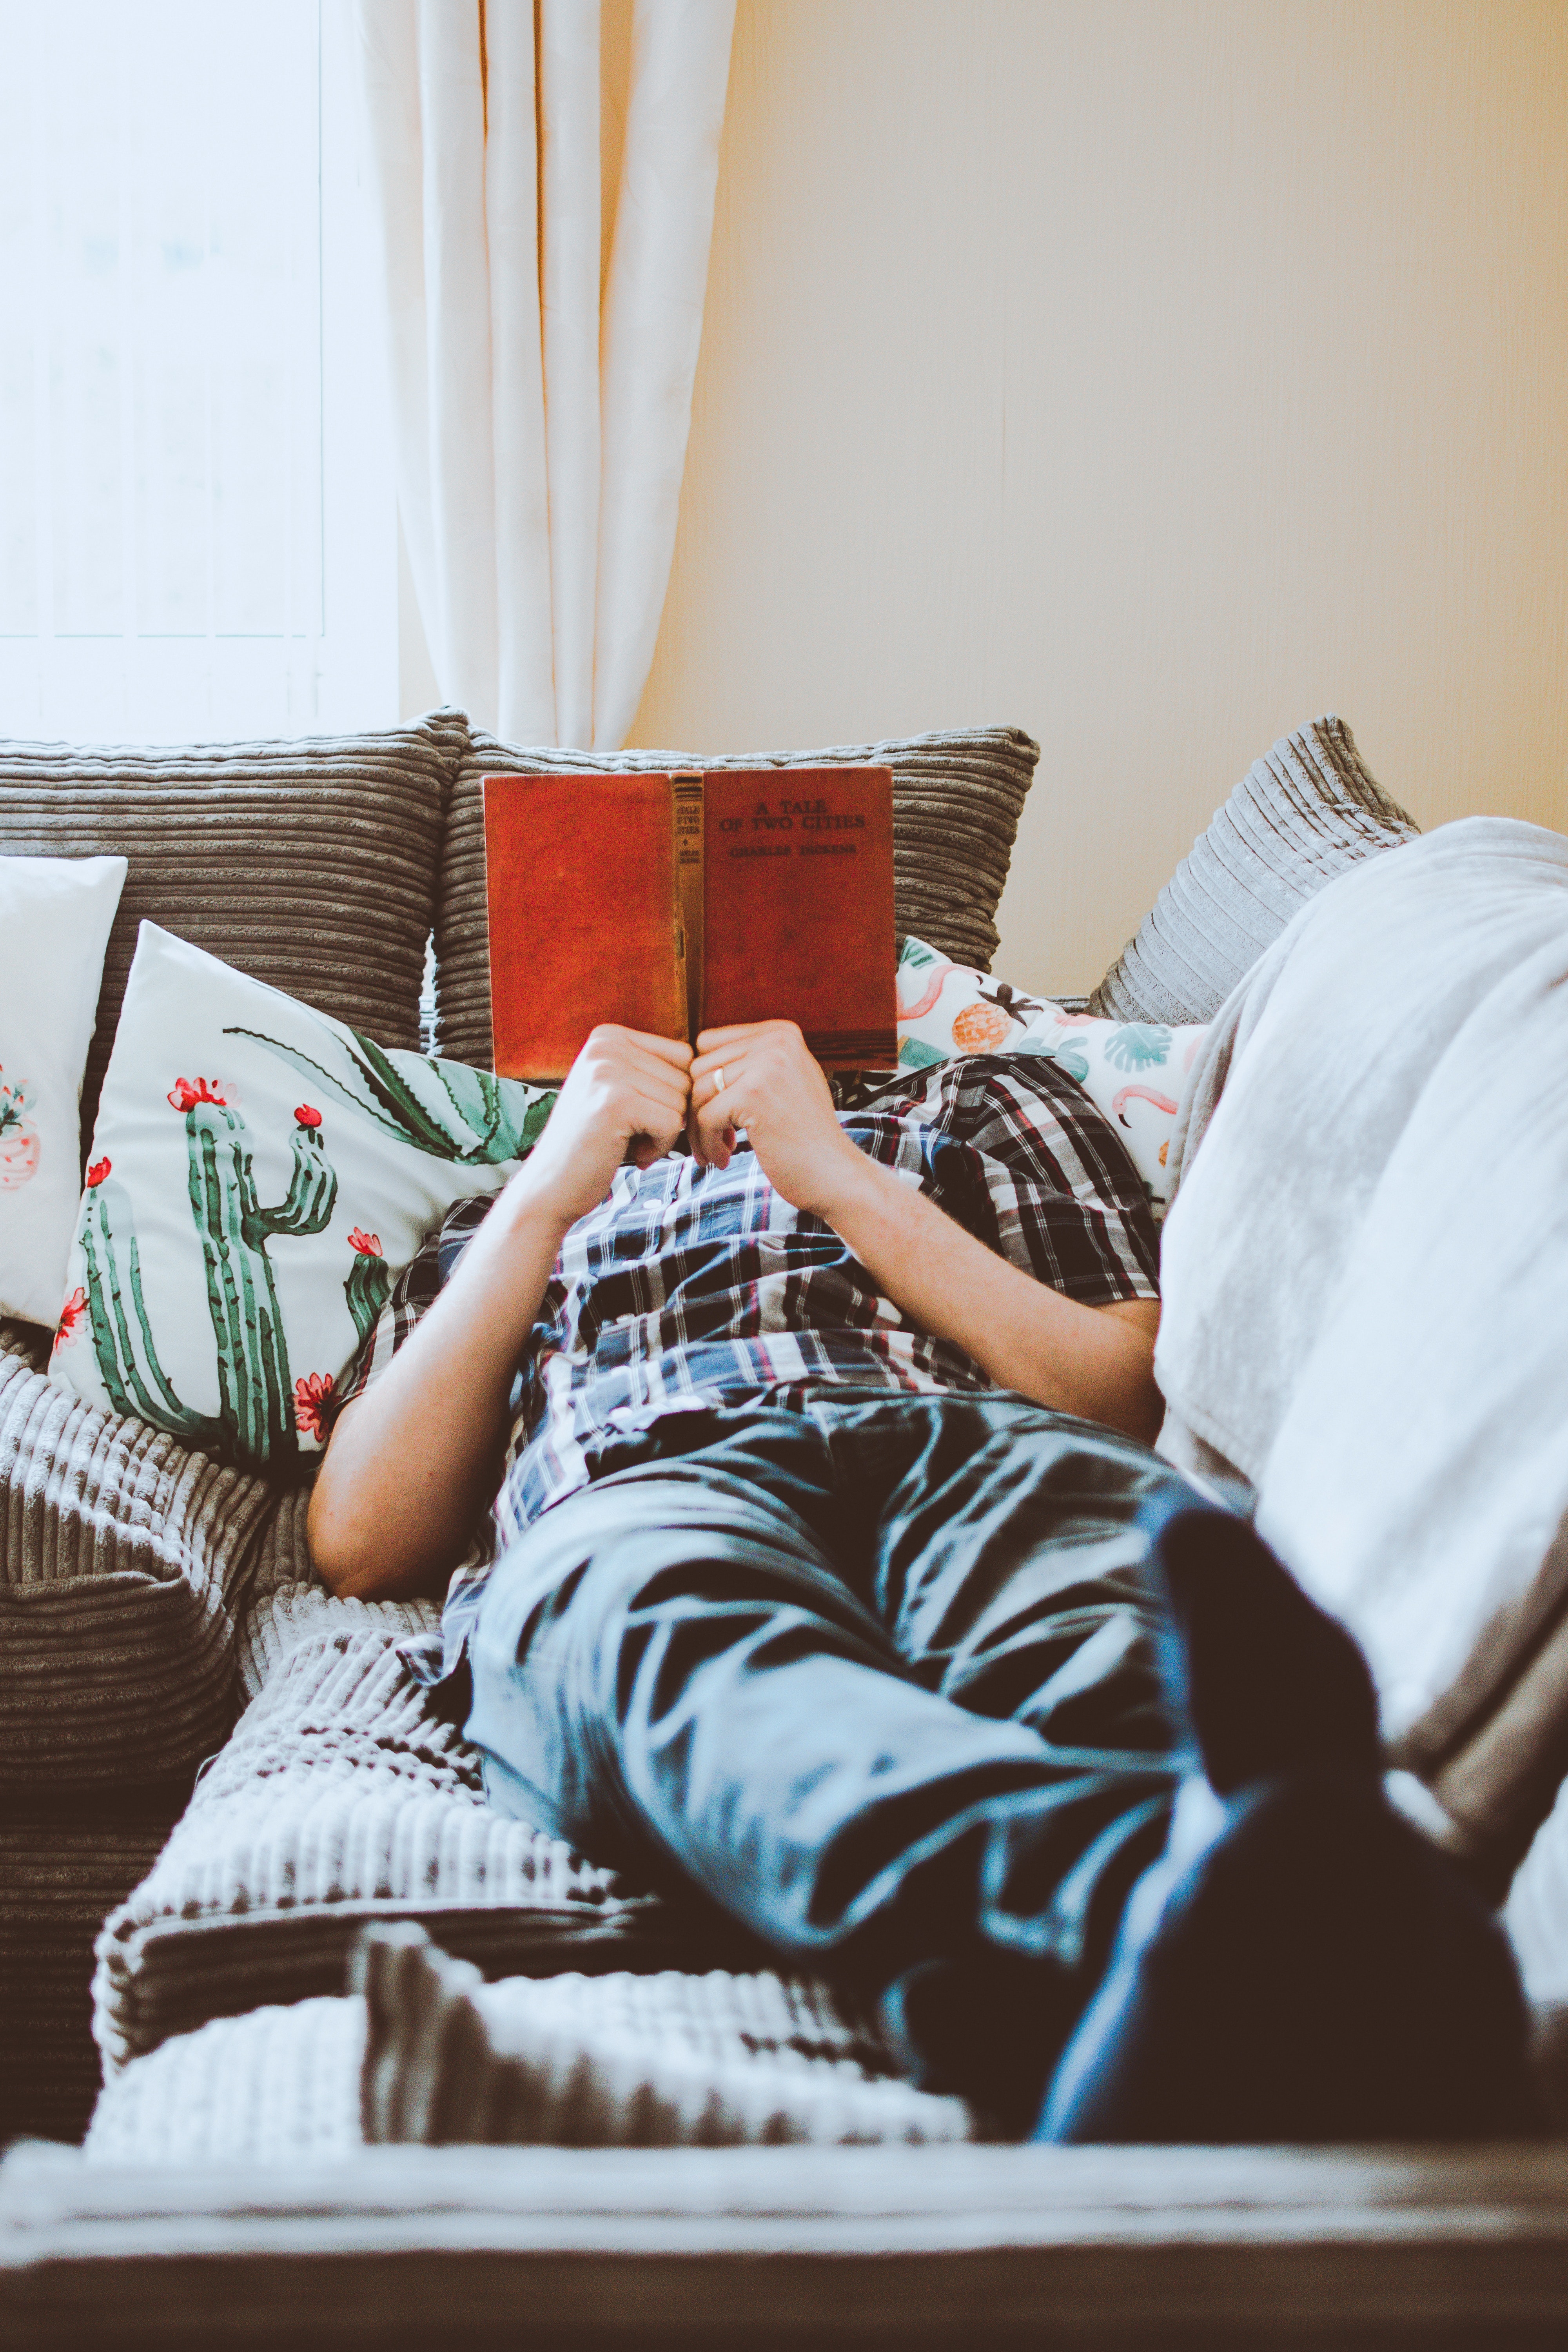
furniture, room, sitting, textile, couch, girl, table, flooring, bed, chair